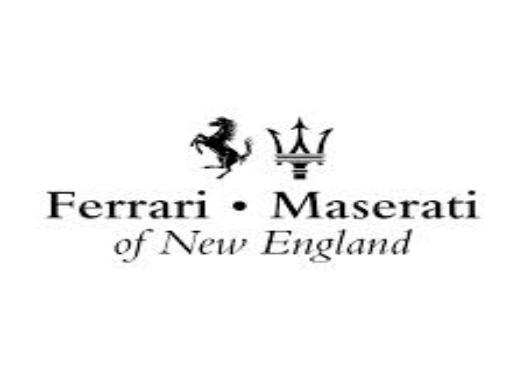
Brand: Maserati
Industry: Transportation